Lego Marvel Super Heroes

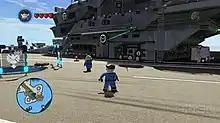
The player can visit several locations in the game such as the S.H.I.E.L.D. Helicarrier.

Following the gameplay style of past "Lego" titles, players are able to control 180 characters from the Marvel Universe, each with their own unique abilities. For example, Spider-Man can swing on his webs and use his Spider-Sense while the Hulk, who is larger than the standard minifigures, can throw large objects. Additionally, Hulk and his alter ego Bruce Banner appear as separate playable characters that can be swapped between at will, with Banner being able to access computers that Hulk cannot. Galactus was chosen as the main antagonist of the game. According to game director Arthur Parsons and producer Phil Ring, one of the main settings of "Lego Marvel Super Heroes" is a Lego version of Manhattan, with players able to explore both Liberty Island and Ryker's Island. In addition, a Lego version of Asgard was created.